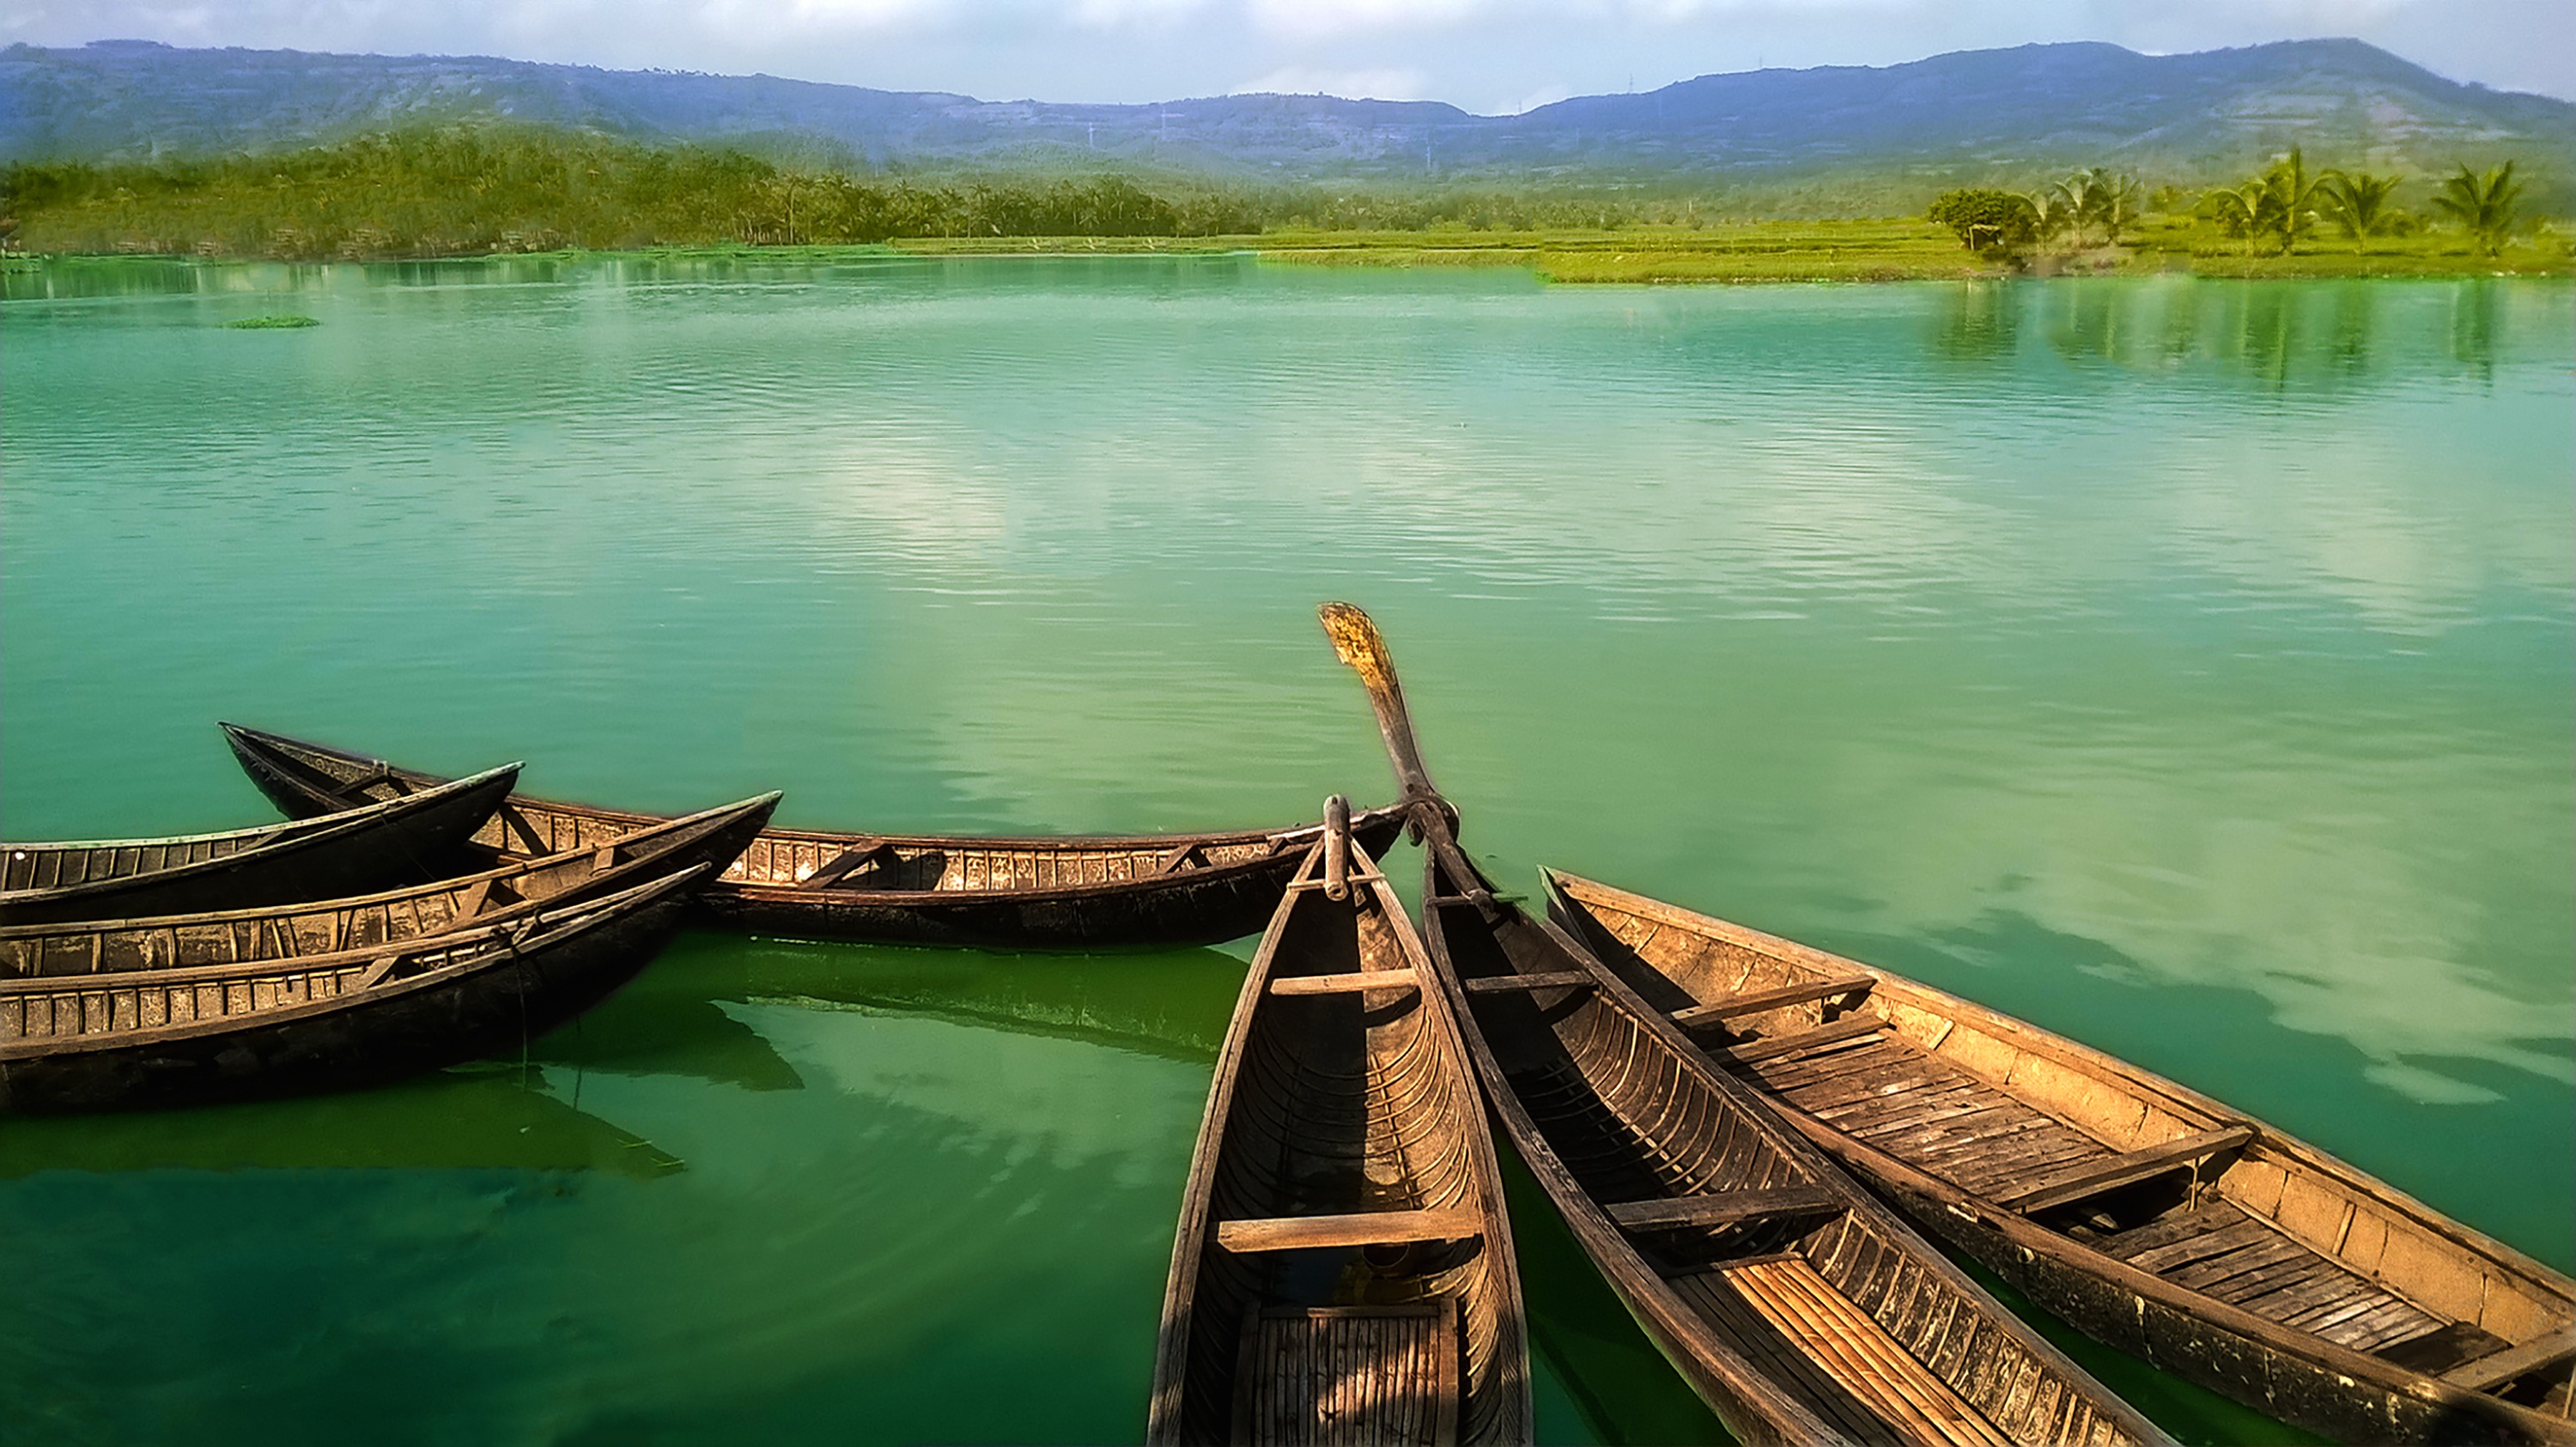
sea, coast, water, sand, rock, sky, sunrise, boat, photography, leaf, lake, dawn, river, summer, travel, canoe, green, paddle, vehicle, natural, scenery, holiday, bay, reservoir, blue sky, write, saigon, exposure, boating, melons, collage, watercraft, loch, vietnam, natural beauty, tuy, the morning, the sea, danang, the beach, the beautiful sea, catching fish, da nang, subsistence, da nang sea, phu yen, mending their nets, tphcm, ghanh skins dia, viewed cau, watercraft rowing